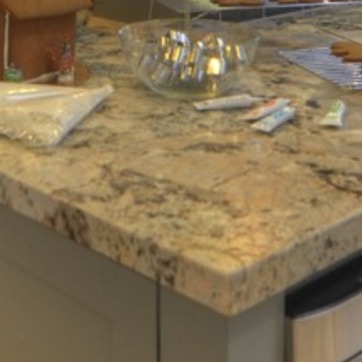
Material: polishedstone